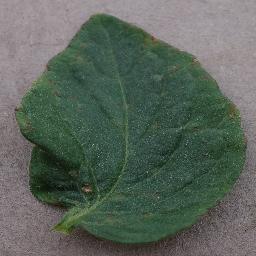
Label: Tomato___Bacterial_spot